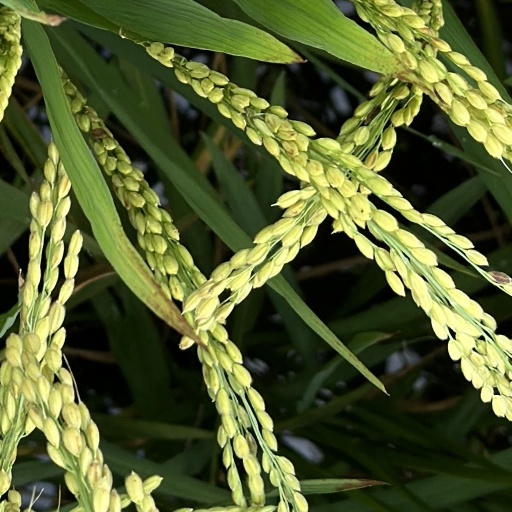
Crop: rice